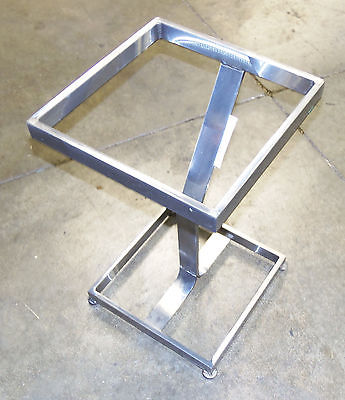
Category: table